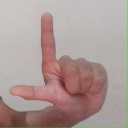
अक्षर: ल